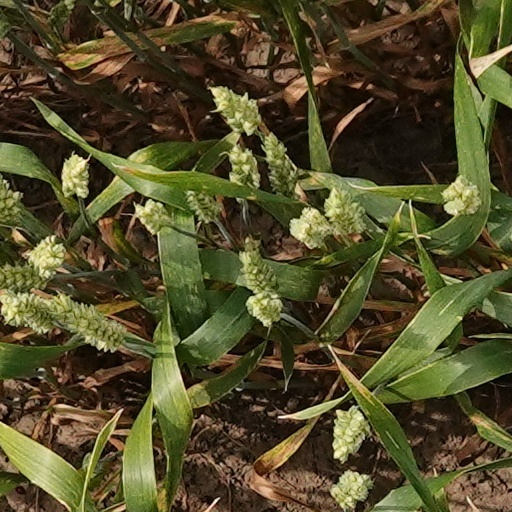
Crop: wheat